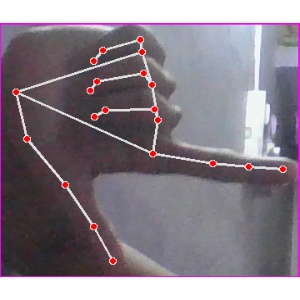
अक्षर: ख